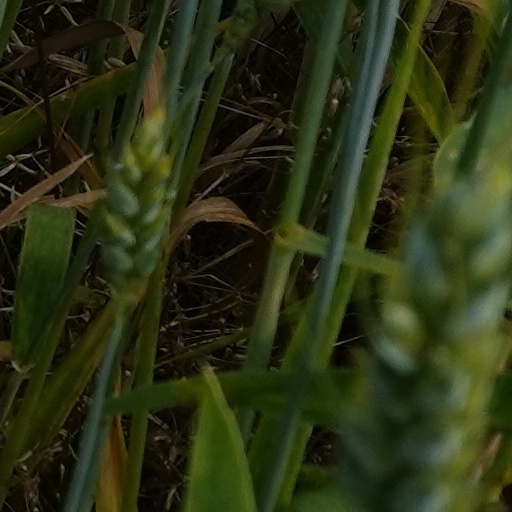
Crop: wheat